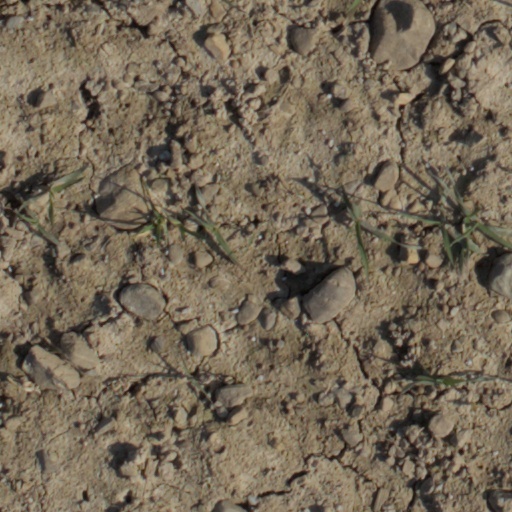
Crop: wheat